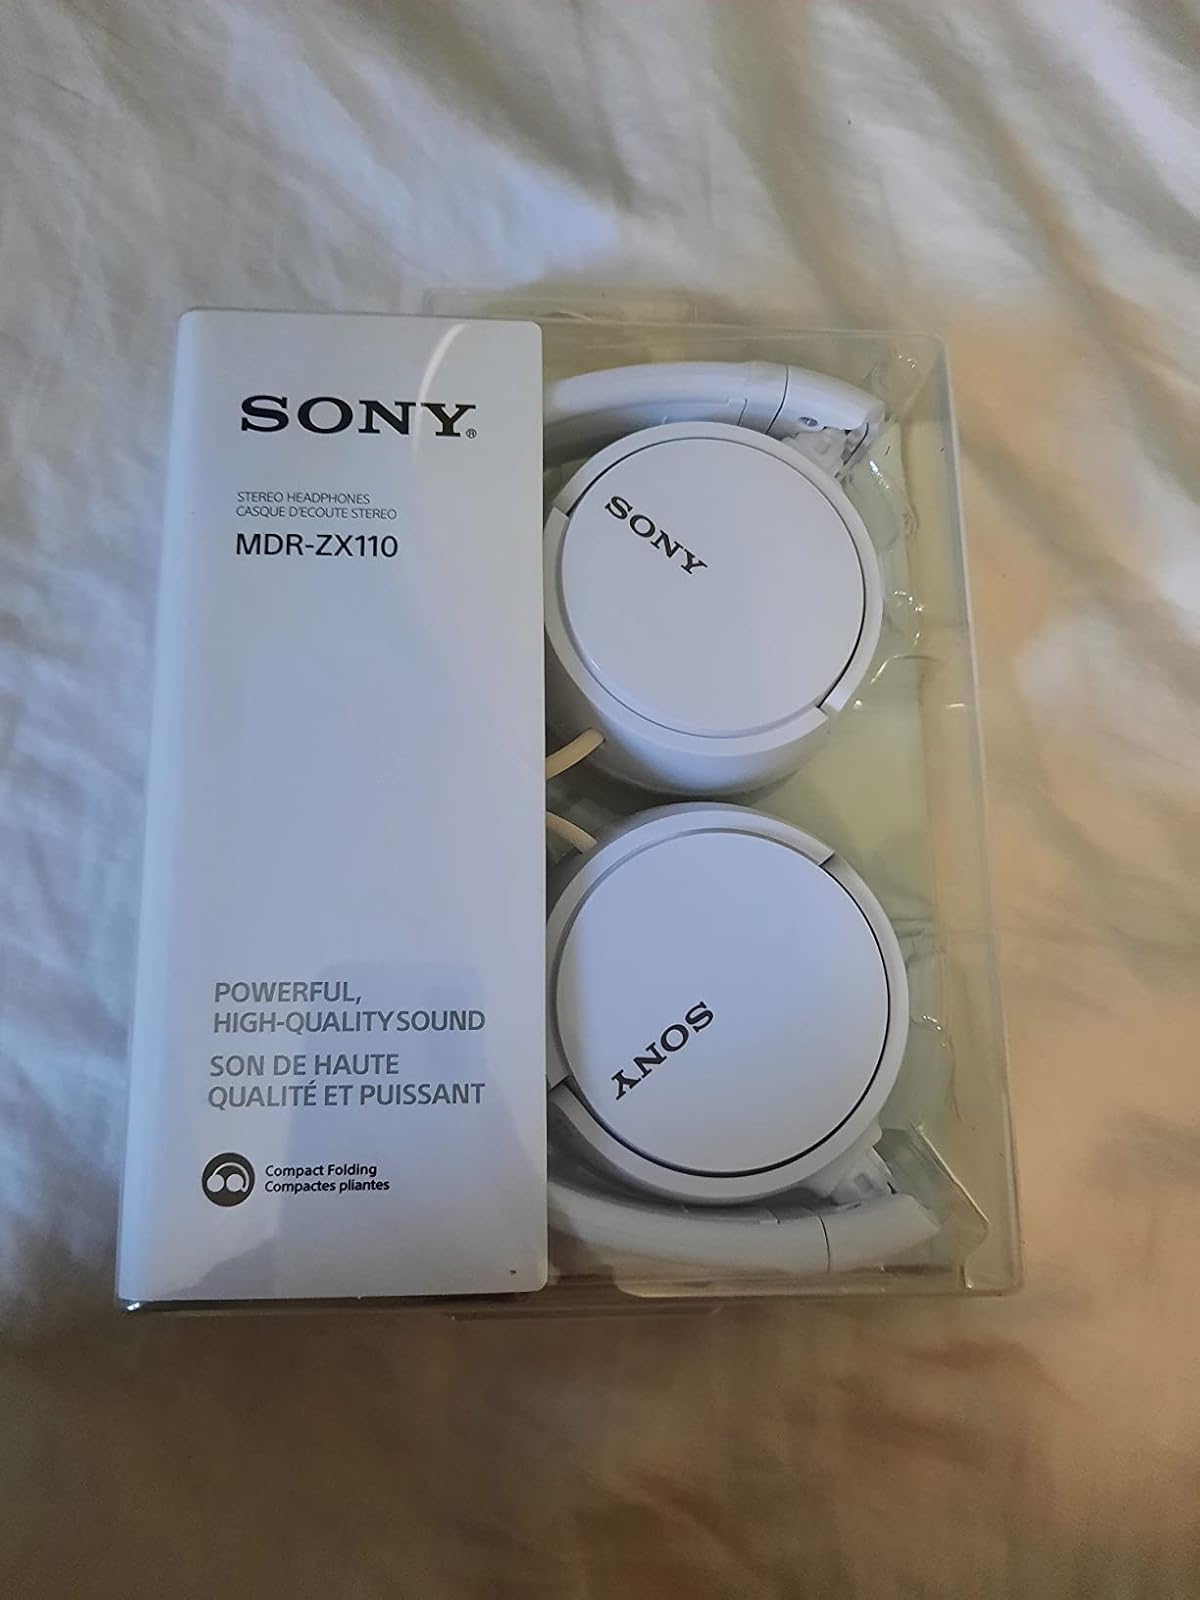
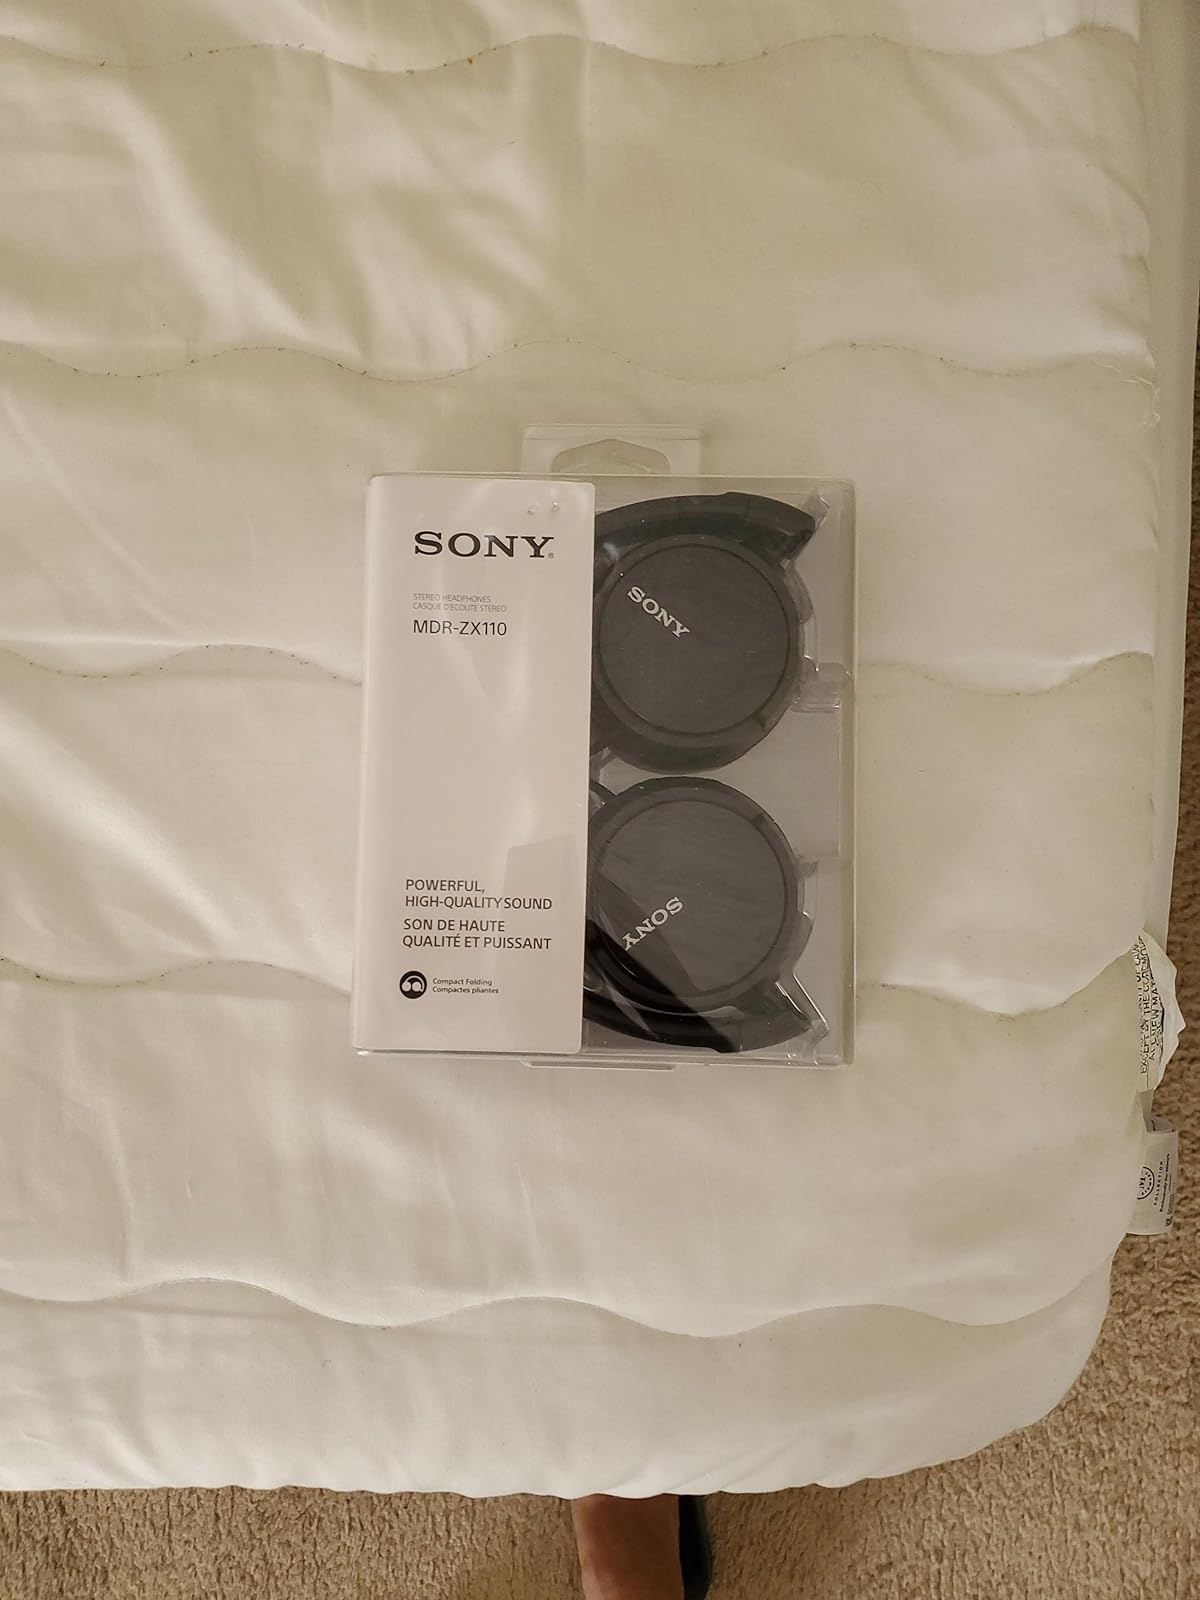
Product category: headphones
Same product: no